Oak Knoll Wildlife Sanctuary

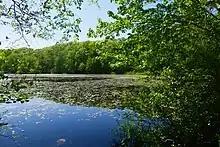
Lake Talaquega

The Sanctuary has preserved 75 acres on Lake Talaquega. The property contains a colonial house dating from 1759, which now serves as a nature center containing "[n]ative turtle species, invertebrates, and other exhibits." The land was formerly home to a casino and hotel. The Sanctuary has "wooded trails and boardwalk winding through a red maple swamp, upland forest, and freshwater marsh, and around the lake’s perimeter."